Metroxylon vitiense

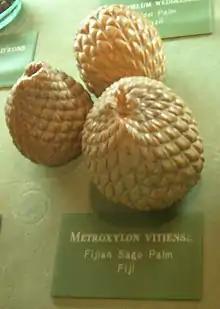
Fruit of "Metroxylon vitiense"

The palm thrives near rivers and in marshy areas and its buoyant fruit will often land in water and float until they find suitable places to grow. Remains of partially eaten "M. vitiense" fruit indicate that bats and the masked shining parrot also act as dispersal vectors.